Sharleen Spiteri

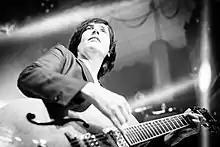
Spiteri performing live, 2018

On 28 February 2020, the band announced on Twitter that its next album was called "Hi", which was released on BMG on 28 May 2021. A single, also called "Hi", was released in December 2020 and reunited the band with the Wu-Tang Clan after 22 years. A video was released for the song with "Small Axe" actor Kadeem Ramsay, a promo video that also includes footage of Texas, RZA and Method Man performing "Say What You Want" at the BRIT Awards in 1998. In April 2021, the second single from "Hi" was released. Called "Mr Haze", the track sampled the melody from "Love's Unkind" (a Giorgio Moroder production which was a Top 10 hit for Donna Summer in the late 1970s) and was performed on "The One Show" on BBC One. "Hi" is the tenth album released by Texas and includes collaborations with Richard Hawley and Altered Images' Clare Grogan, the latter duetting with Spiteri on the song "Look What You've Done".